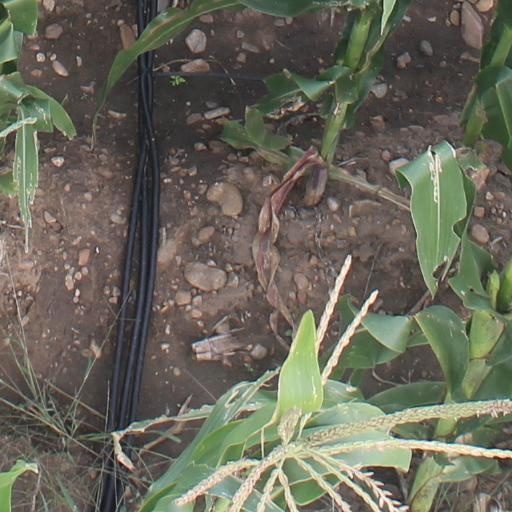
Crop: maize; corn